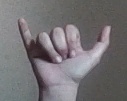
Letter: ya